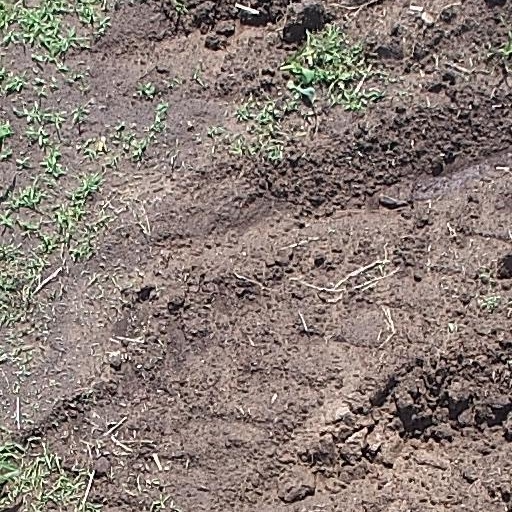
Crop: maize; corn